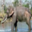
Label: elephant